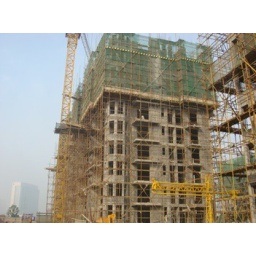
Building #2: Ceiling concrete pouring of Unit 1-17 on 9th floor in progress, wall concrete pouring of Unit 18-31 on 9th floor in progress